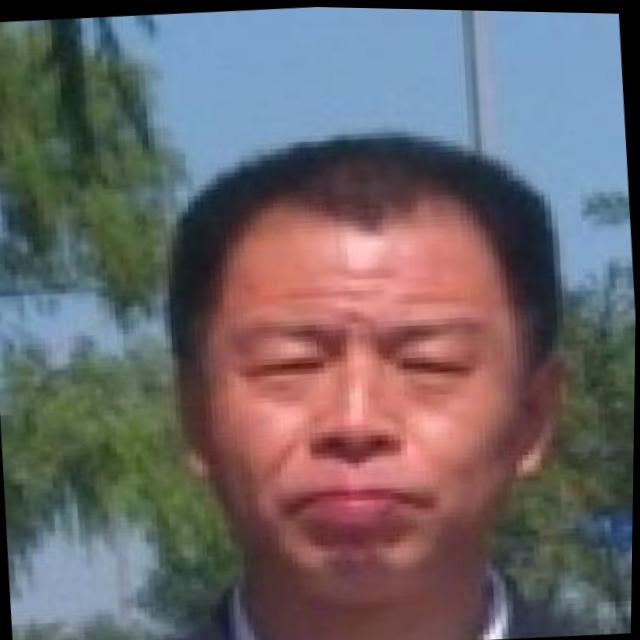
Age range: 45-64